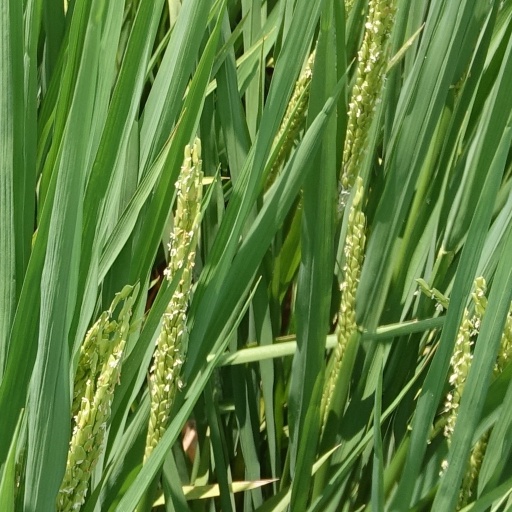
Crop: rice